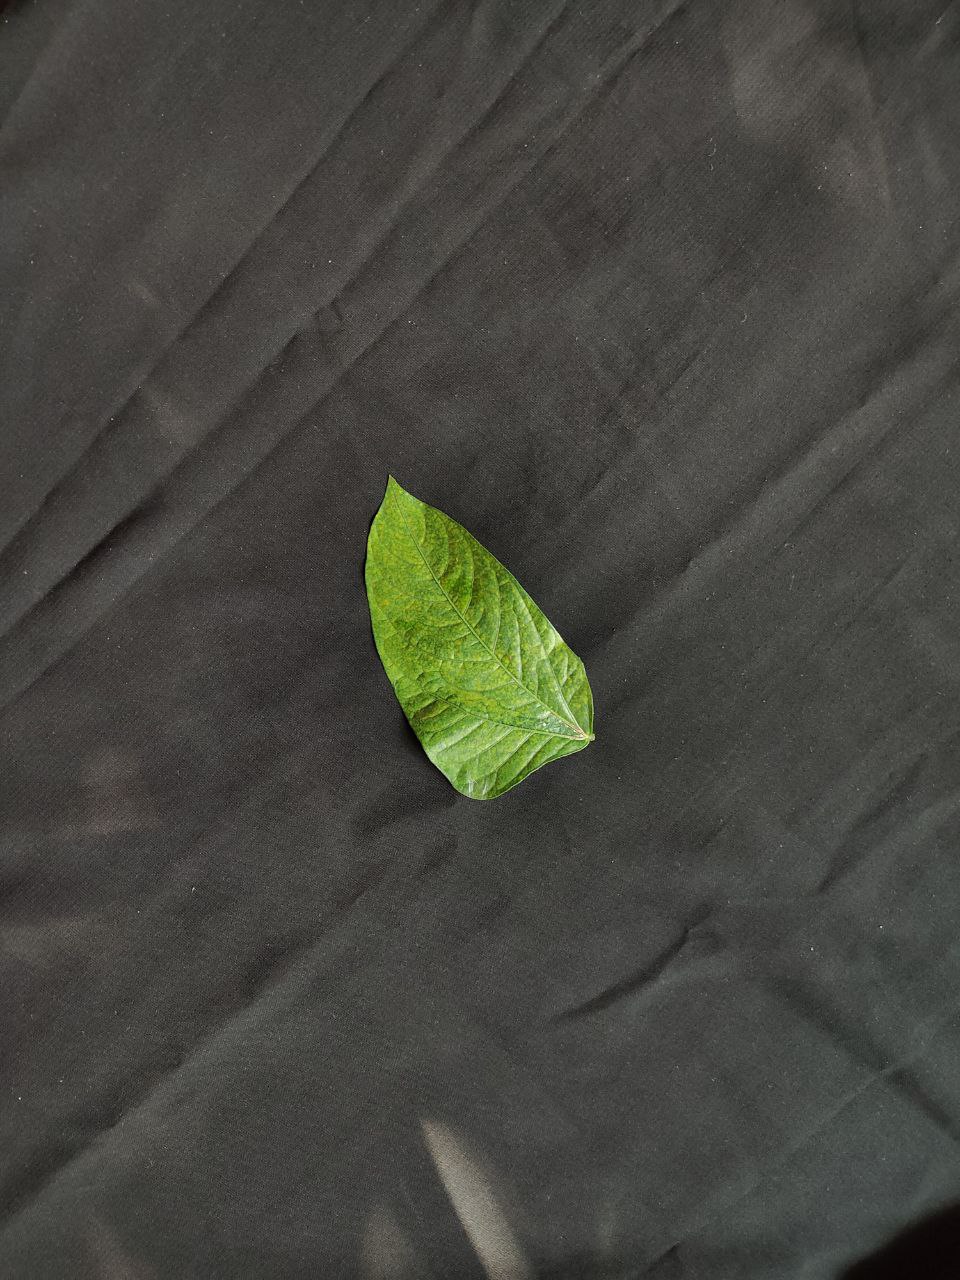
Crop: cowpea
Leaf condition: Mosaic Virus